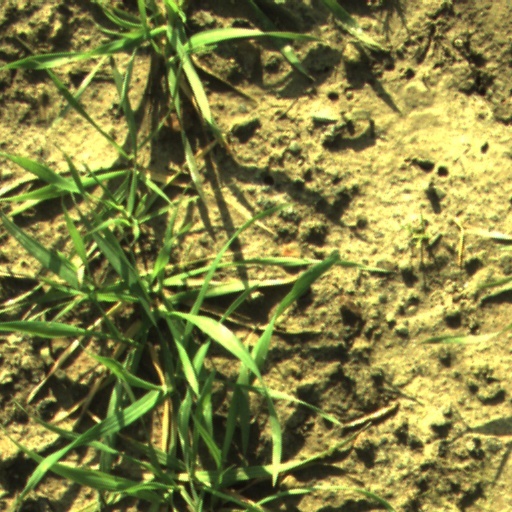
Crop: wheat